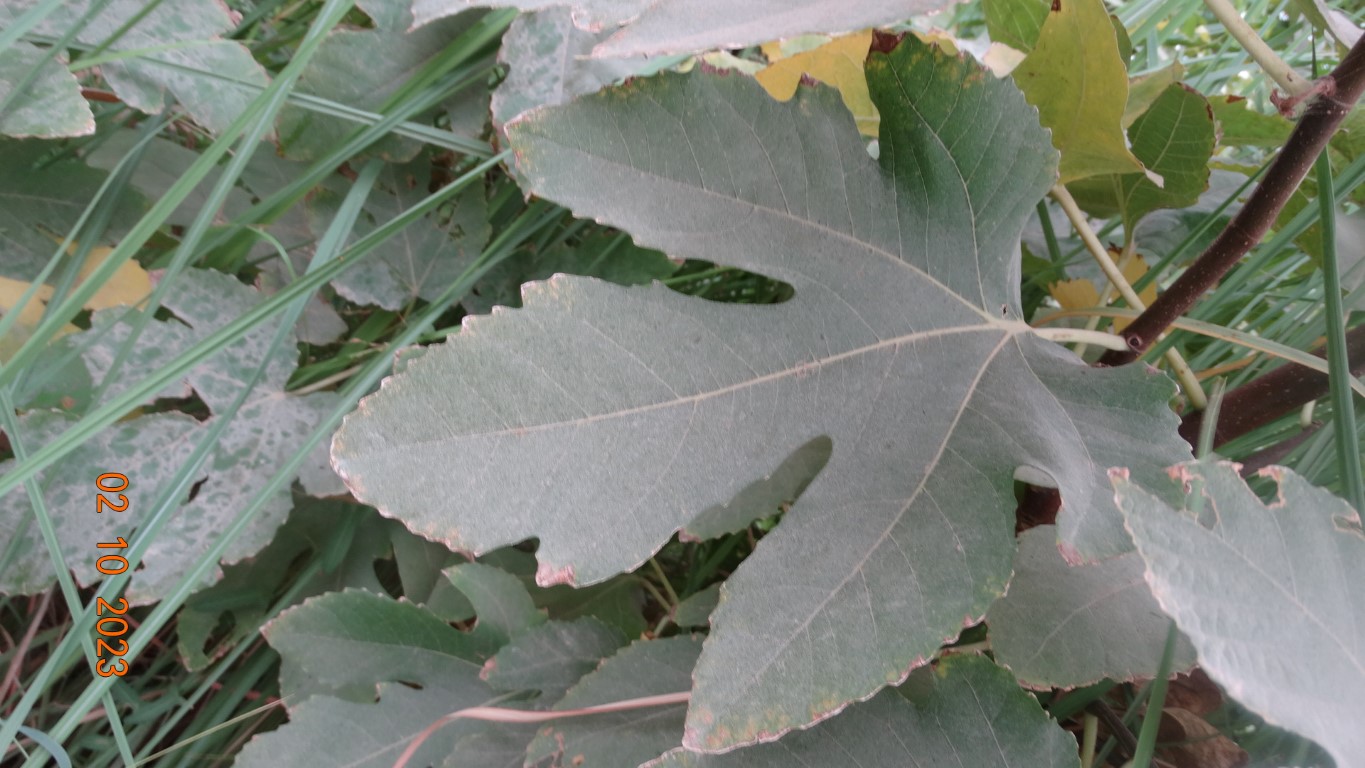
Label: healthy